Fish wheel

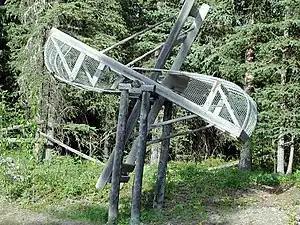
A wooden fish wheel out of the water.

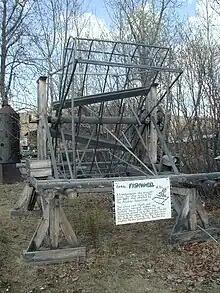
Fish wheel on display in Alaska. The sign reads that fish wheels originated in Scandinavia and were brought to Alaska by a man from Ohio in the late 1800s, but there is still debate over the wheel's origins

A fish wheel, also known as a salmon wheel, is a device situated in rivers to catch fish which looks and operates like a watermill. However, in addition to paddles, a fish wheel is outfitted with wire baskets designed to catch and carry fish from the water and into a nearby holding tank. The current of the river presses against the submerged paddles and rotates the wheel, passing the baskets through the water where they intercept fish that are swimming or drifting. Naturally, a strong current is most effective in spinning the wheel, so fish wheels are typically situated in shallow rivers with brisk currents, close to rapids, or waterfalls. The baskets are built at an outward-facing slant with an open end so the fish slide out of the opening and into the holding tank where they await collection. Yield is increased if fish swimming upstream are channeled toward the wheel by weirs.